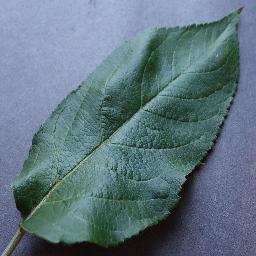
Label: Apple___healthy